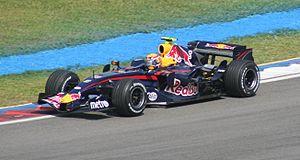
Mark Alan Webber, né le 27 août 1976 à Queanbeyan en Australie, est un pilote automobile australien qui a disputé le championnat du monde de Formule 1 de 2002 à 2013, totalisant neuf victoires avec Red Bull, terminant à trois reprises troisième du championnat et contribuant sur la même période à l'obtention de quatre titres constructeurs de son écurie. Il se consacre ensuite à l'endurance avec Porsche de 2014 à 2016 et est sacré champion du monde en 2015.